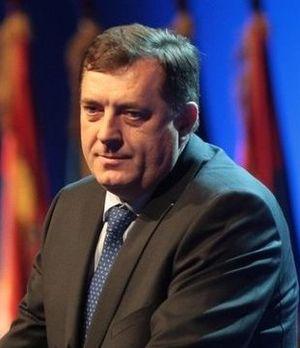
Les élections législatives bosniennes de 2018 ont lieu le 7 octobre 2018 afin d'élire les 42 députés de la Chambre des représentants de Bosnie-Herzégovine.